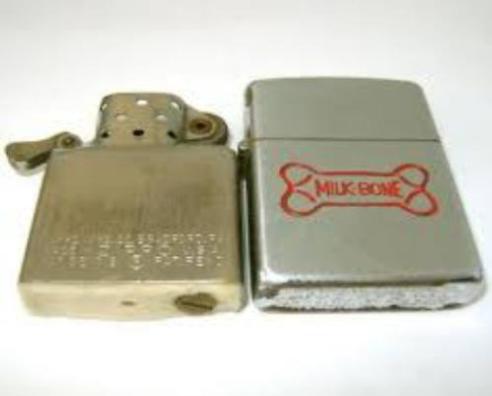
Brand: milk-bone
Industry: Food